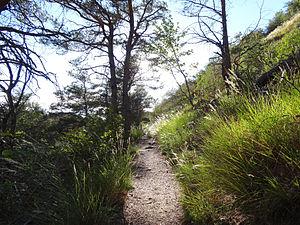
Forêt de Finges, Parcours vita, Sierre
Sierre, appelée en allemand Siders, est une ville et une commune suisse du canton du Valais, située dans le district de Sierre.